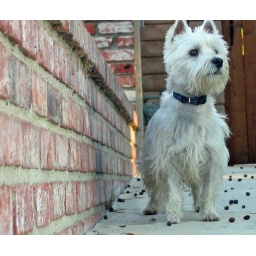
A little white west highland terrier searches in the trees for a pesky neighborhood squirrel.